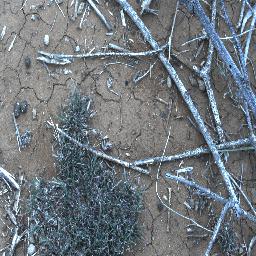
Label: negative